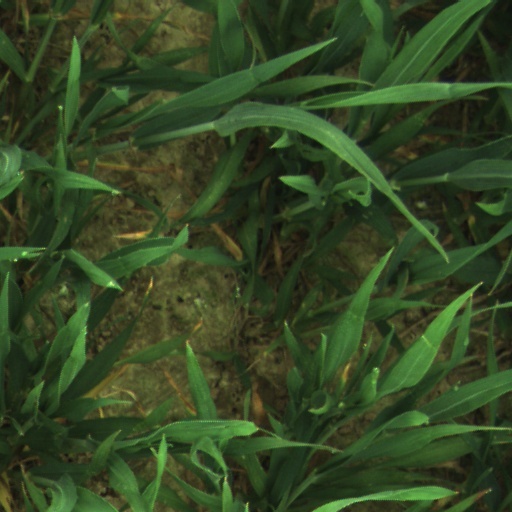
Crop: wheat